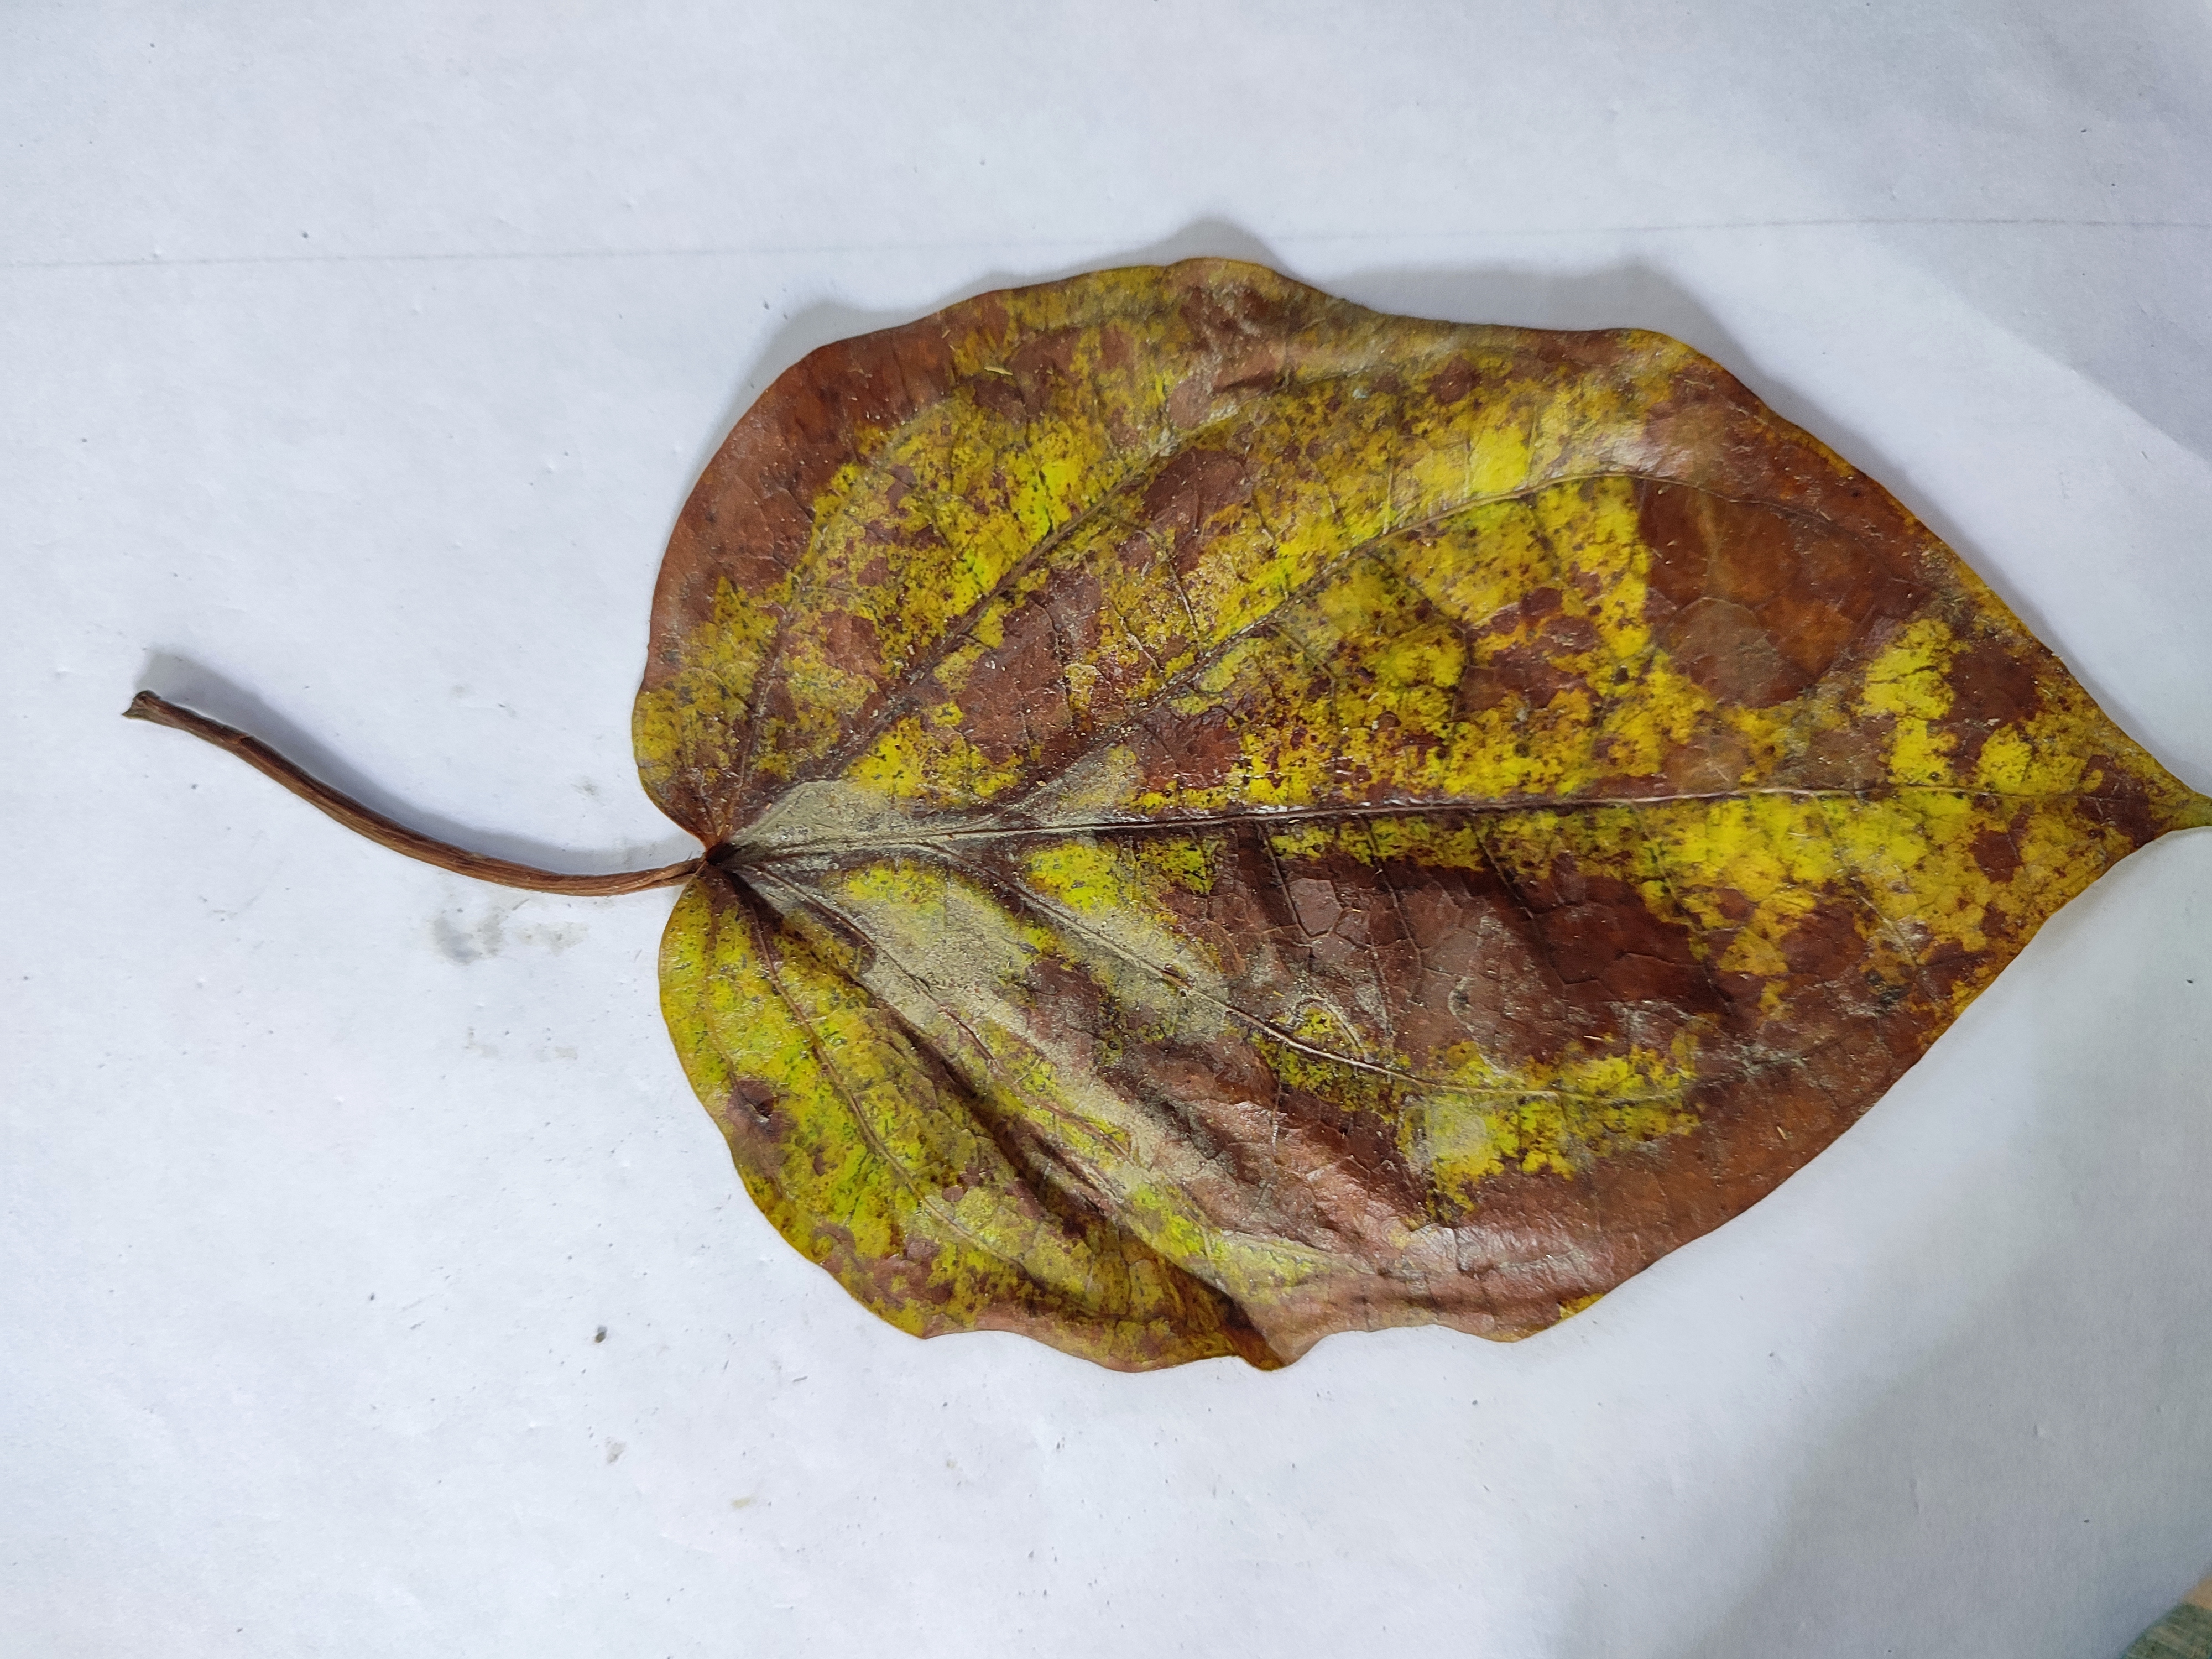
Label: Dried_Leaf